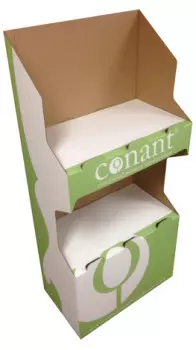
Label: cardboard